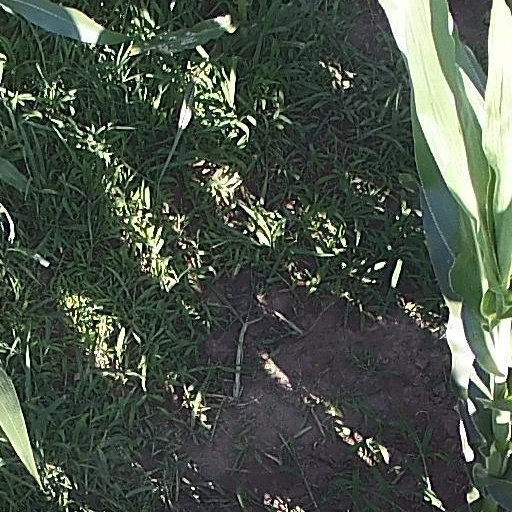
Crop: maize; corn